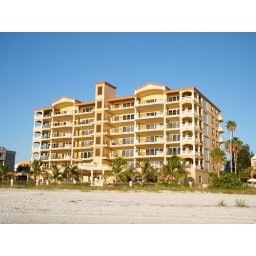
the building looks especially lovely against the blue sky